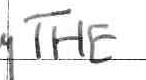
Label: the